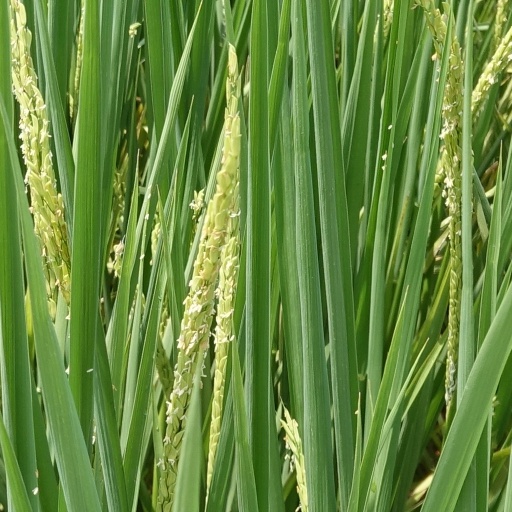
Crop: rice